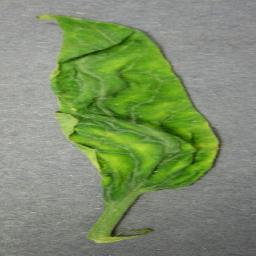
Label: Tomato___Tomato_Yellow_Leaf_Curl_Virus